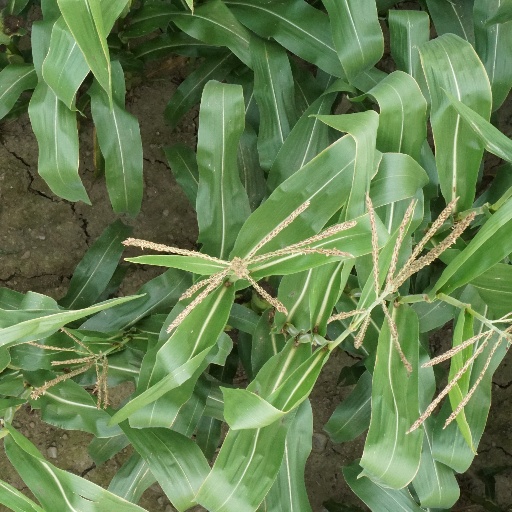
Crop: maize; corn